List of World War I memorials and cemeteries in Pas-de-Calais

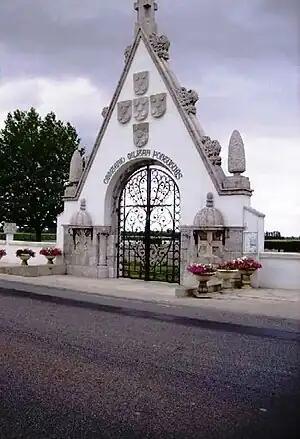
The entrance to the Portuguese Cemetery at Richebourg

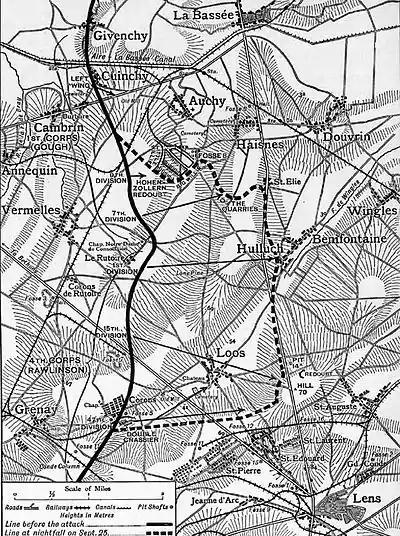
Map of Battle of Loos

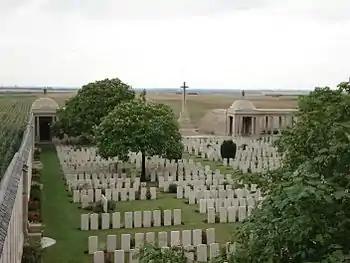
View of Dud Corner Cemetery, with the Loos Memorial seen at the rear

In the autumn of 1915, the British High Command had little enthusiasm for another major offensive but the French were quite insistent on one. Joffre's plans involved a two-pronged attack. The French Army was to launch a major attack in the Champagne area and a Franco-Commonwealth attack was planned on a line to the north of Arras. Of this 32-kilometre stretch the British were allocated a section running from Givenchy just north of the La Bassée Canal and the industrial town of Bully-Grenay in front of Lens; the Gohelle Battlefields.